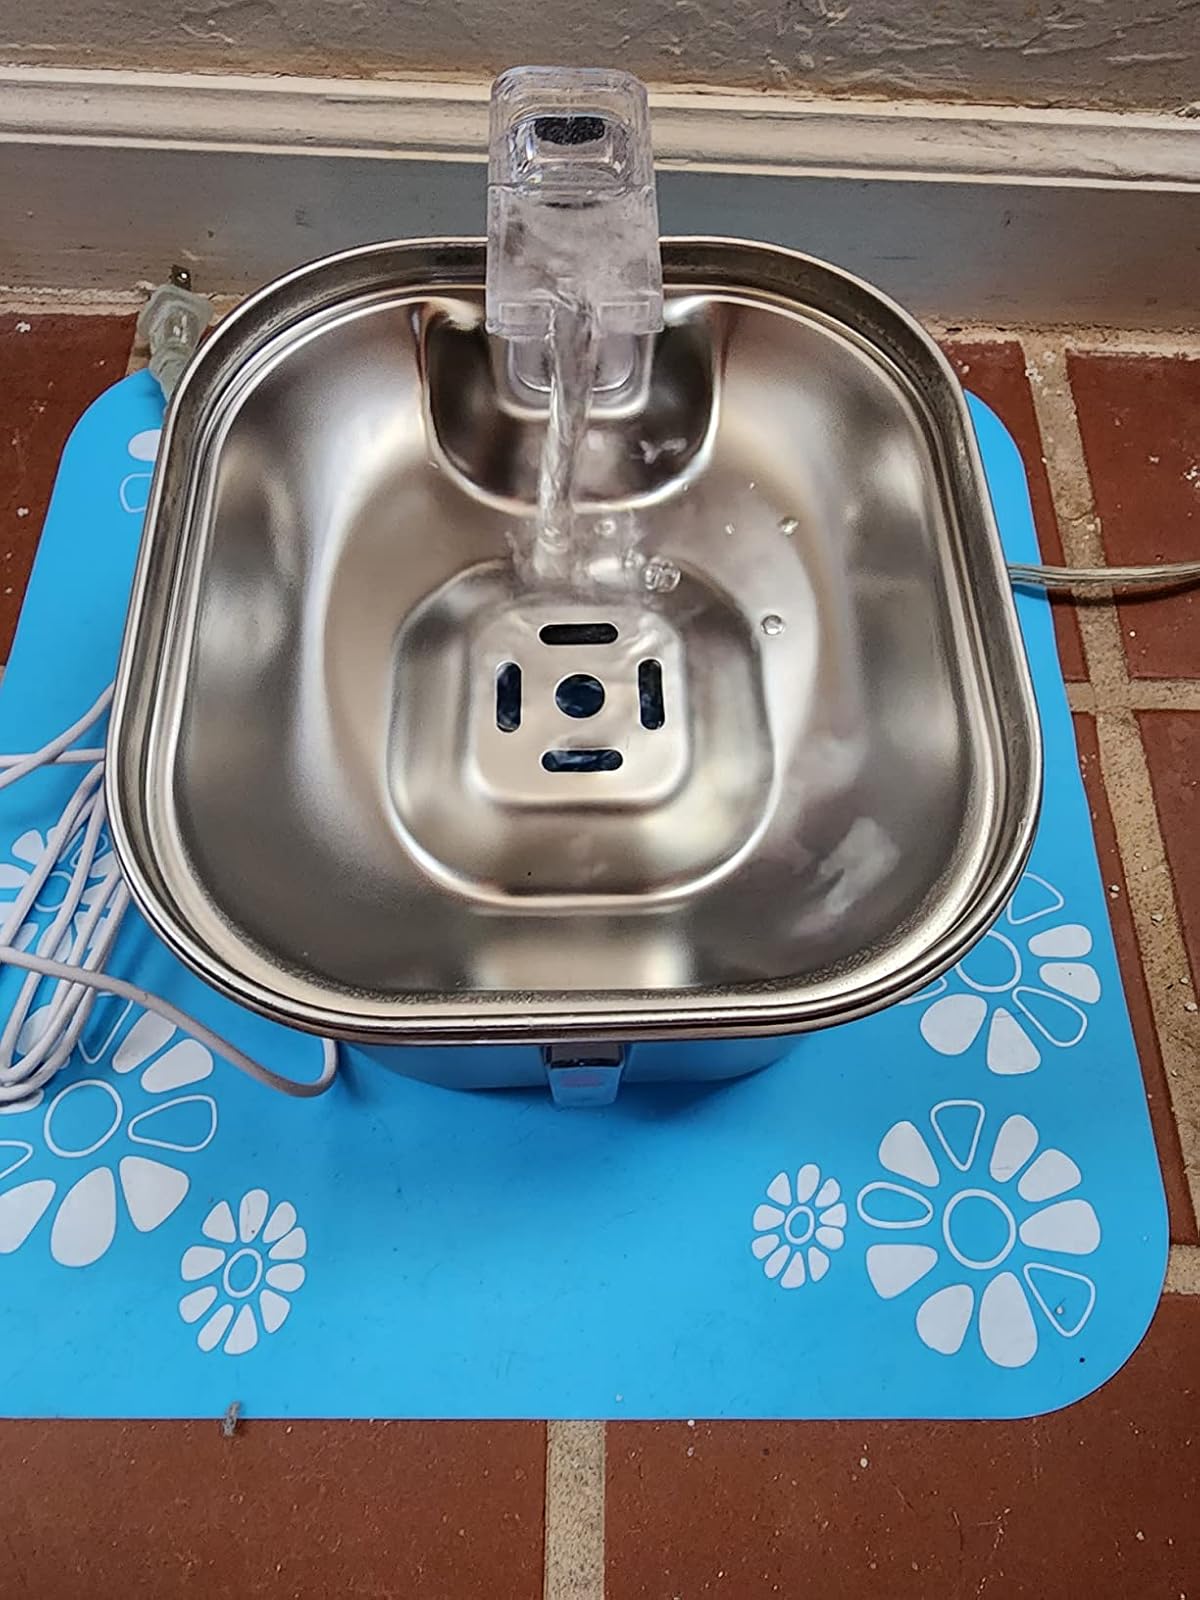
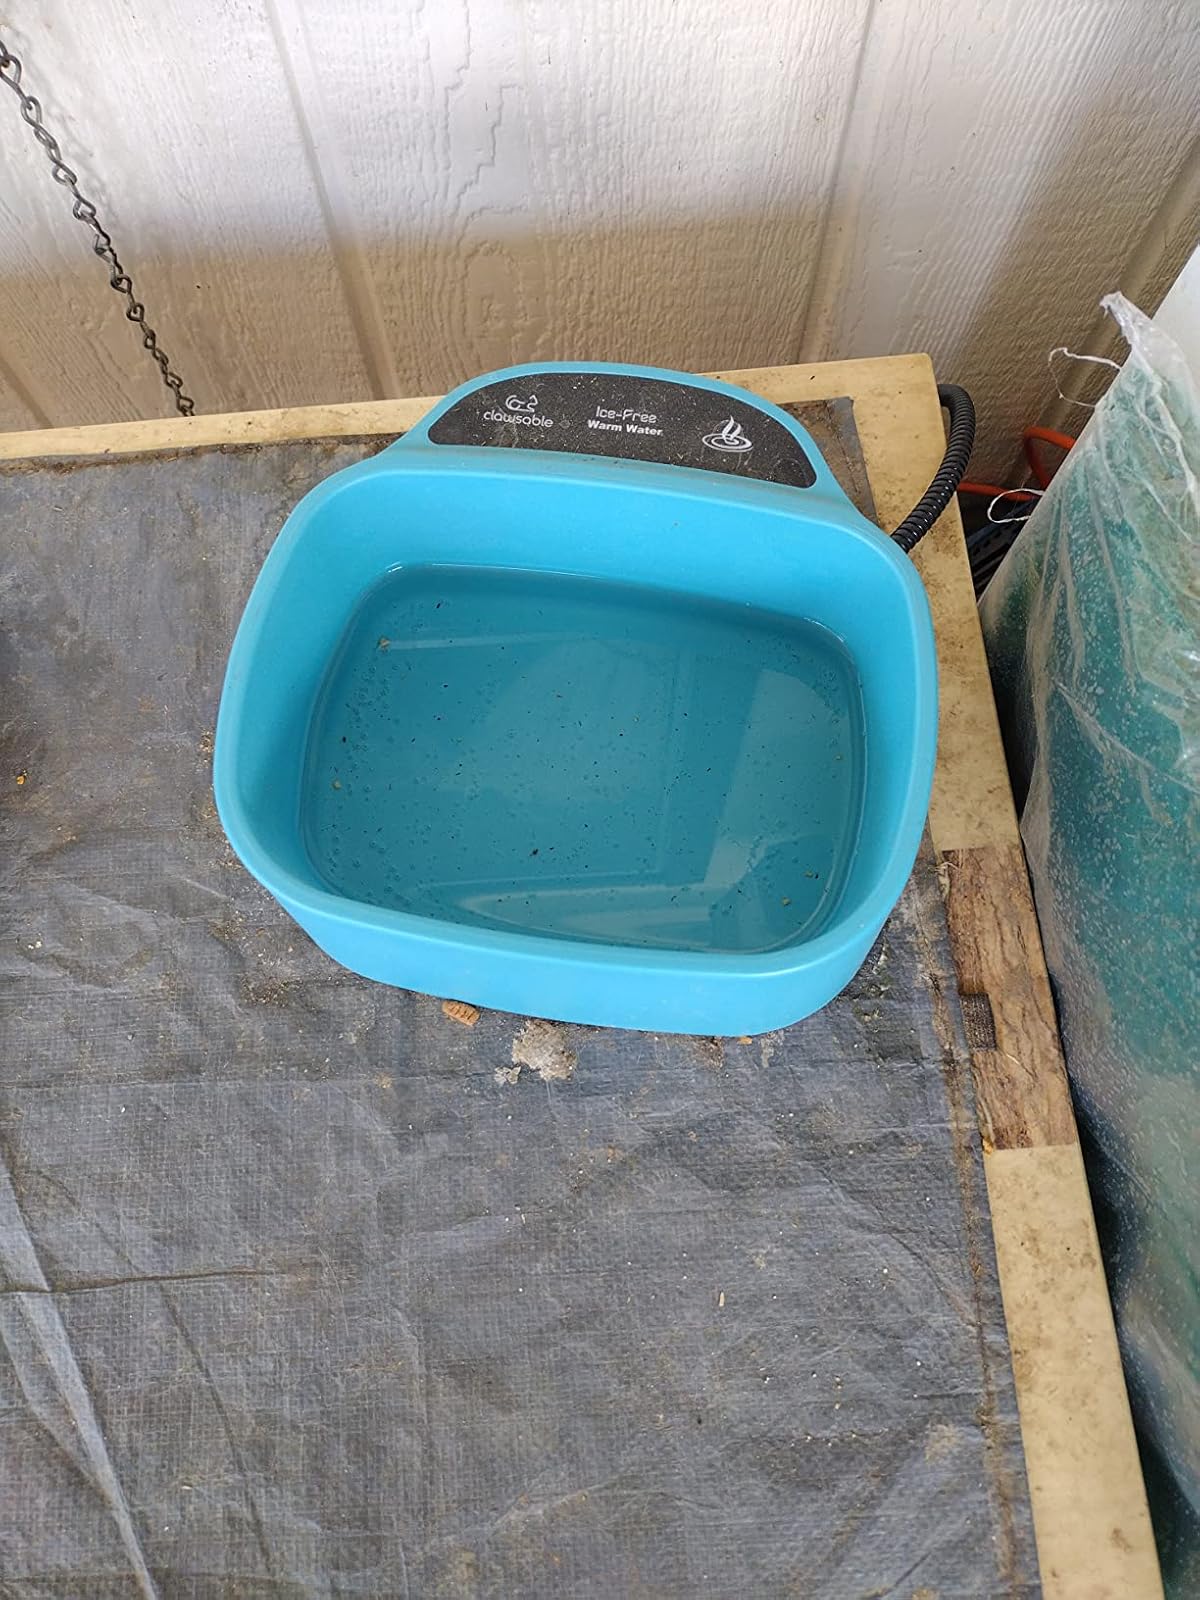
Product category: items_bowl
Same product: no